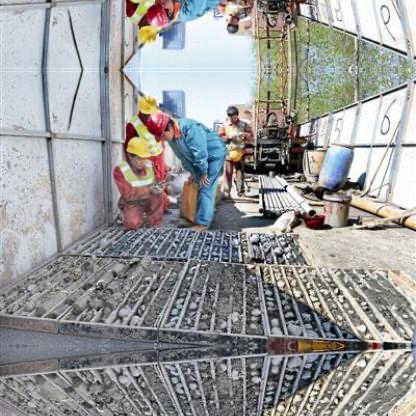
Objects in the image:
label: helmet
label: helmet
label: helmet
label: person
label: person
label: person
label: person
label: head
label: helmet
label: helmet
label: person
label: person
label: person
label: head